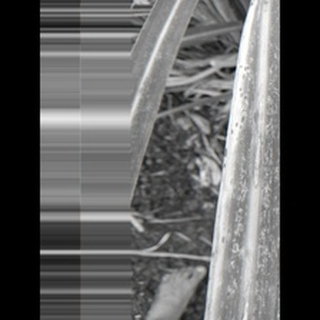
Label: sugarcane_rust